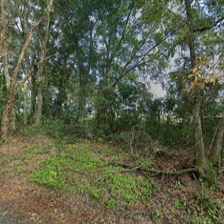
Label: streetView